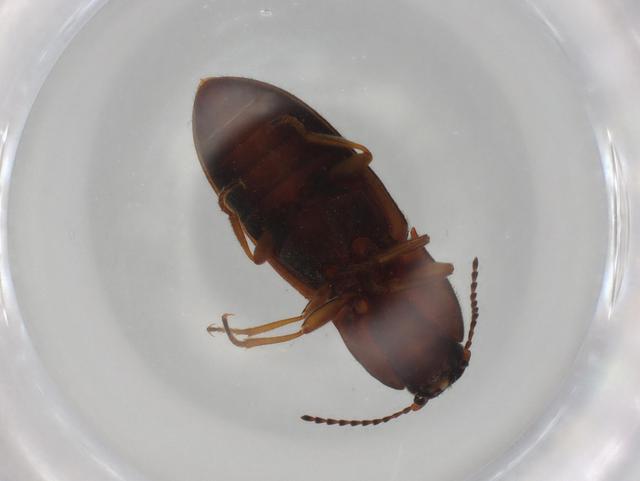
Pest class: clickbeetles_wireworms